D'Entrecasteaux-class patrol ship

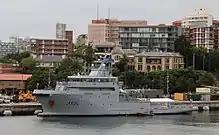
"D'Entrecasteaux" at Fleet Base East, Woolloomooloo during a visit to Sydney, Australia on 18 December 2016

France holds the largest exclusive economic zones (EEZ), totalling one million km in the Indian Ocean and 1.7 million km in the Southern Ocean. To enforce law in these areas, the French Navy has deployed a number of ships suitable for low-intensity engagements and with flexible capabilities: s, s and s, all Cold War designs, have been deployed in this role, and stop-gap measures such as were taken. More recently, the French Navy has procured classes of ship specifically designed for law enforcement and public service in the EEZ, such as the s.